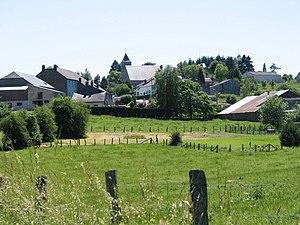
Houdremont (Belgique), vue général du village.
Houdremont est un village de l'Ardenne namuroise, sur les hauteurs de Semois, en Belgique. Administrativement il fait aujourd'hui partie de la commune de Gedinne située en Région wallonne dans la province de Namur. C'était une commune à part entière avant la fusion des communes de 1977.